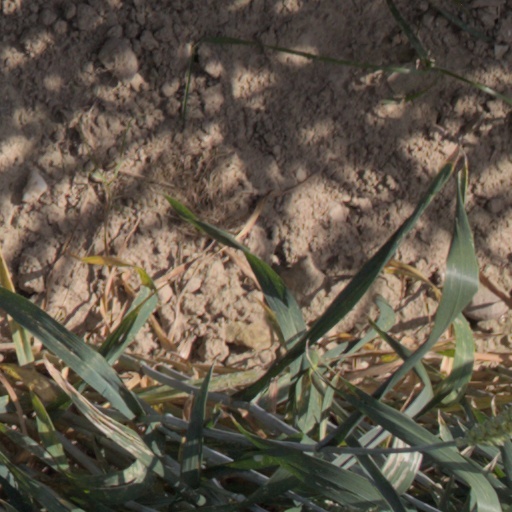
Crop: wheat